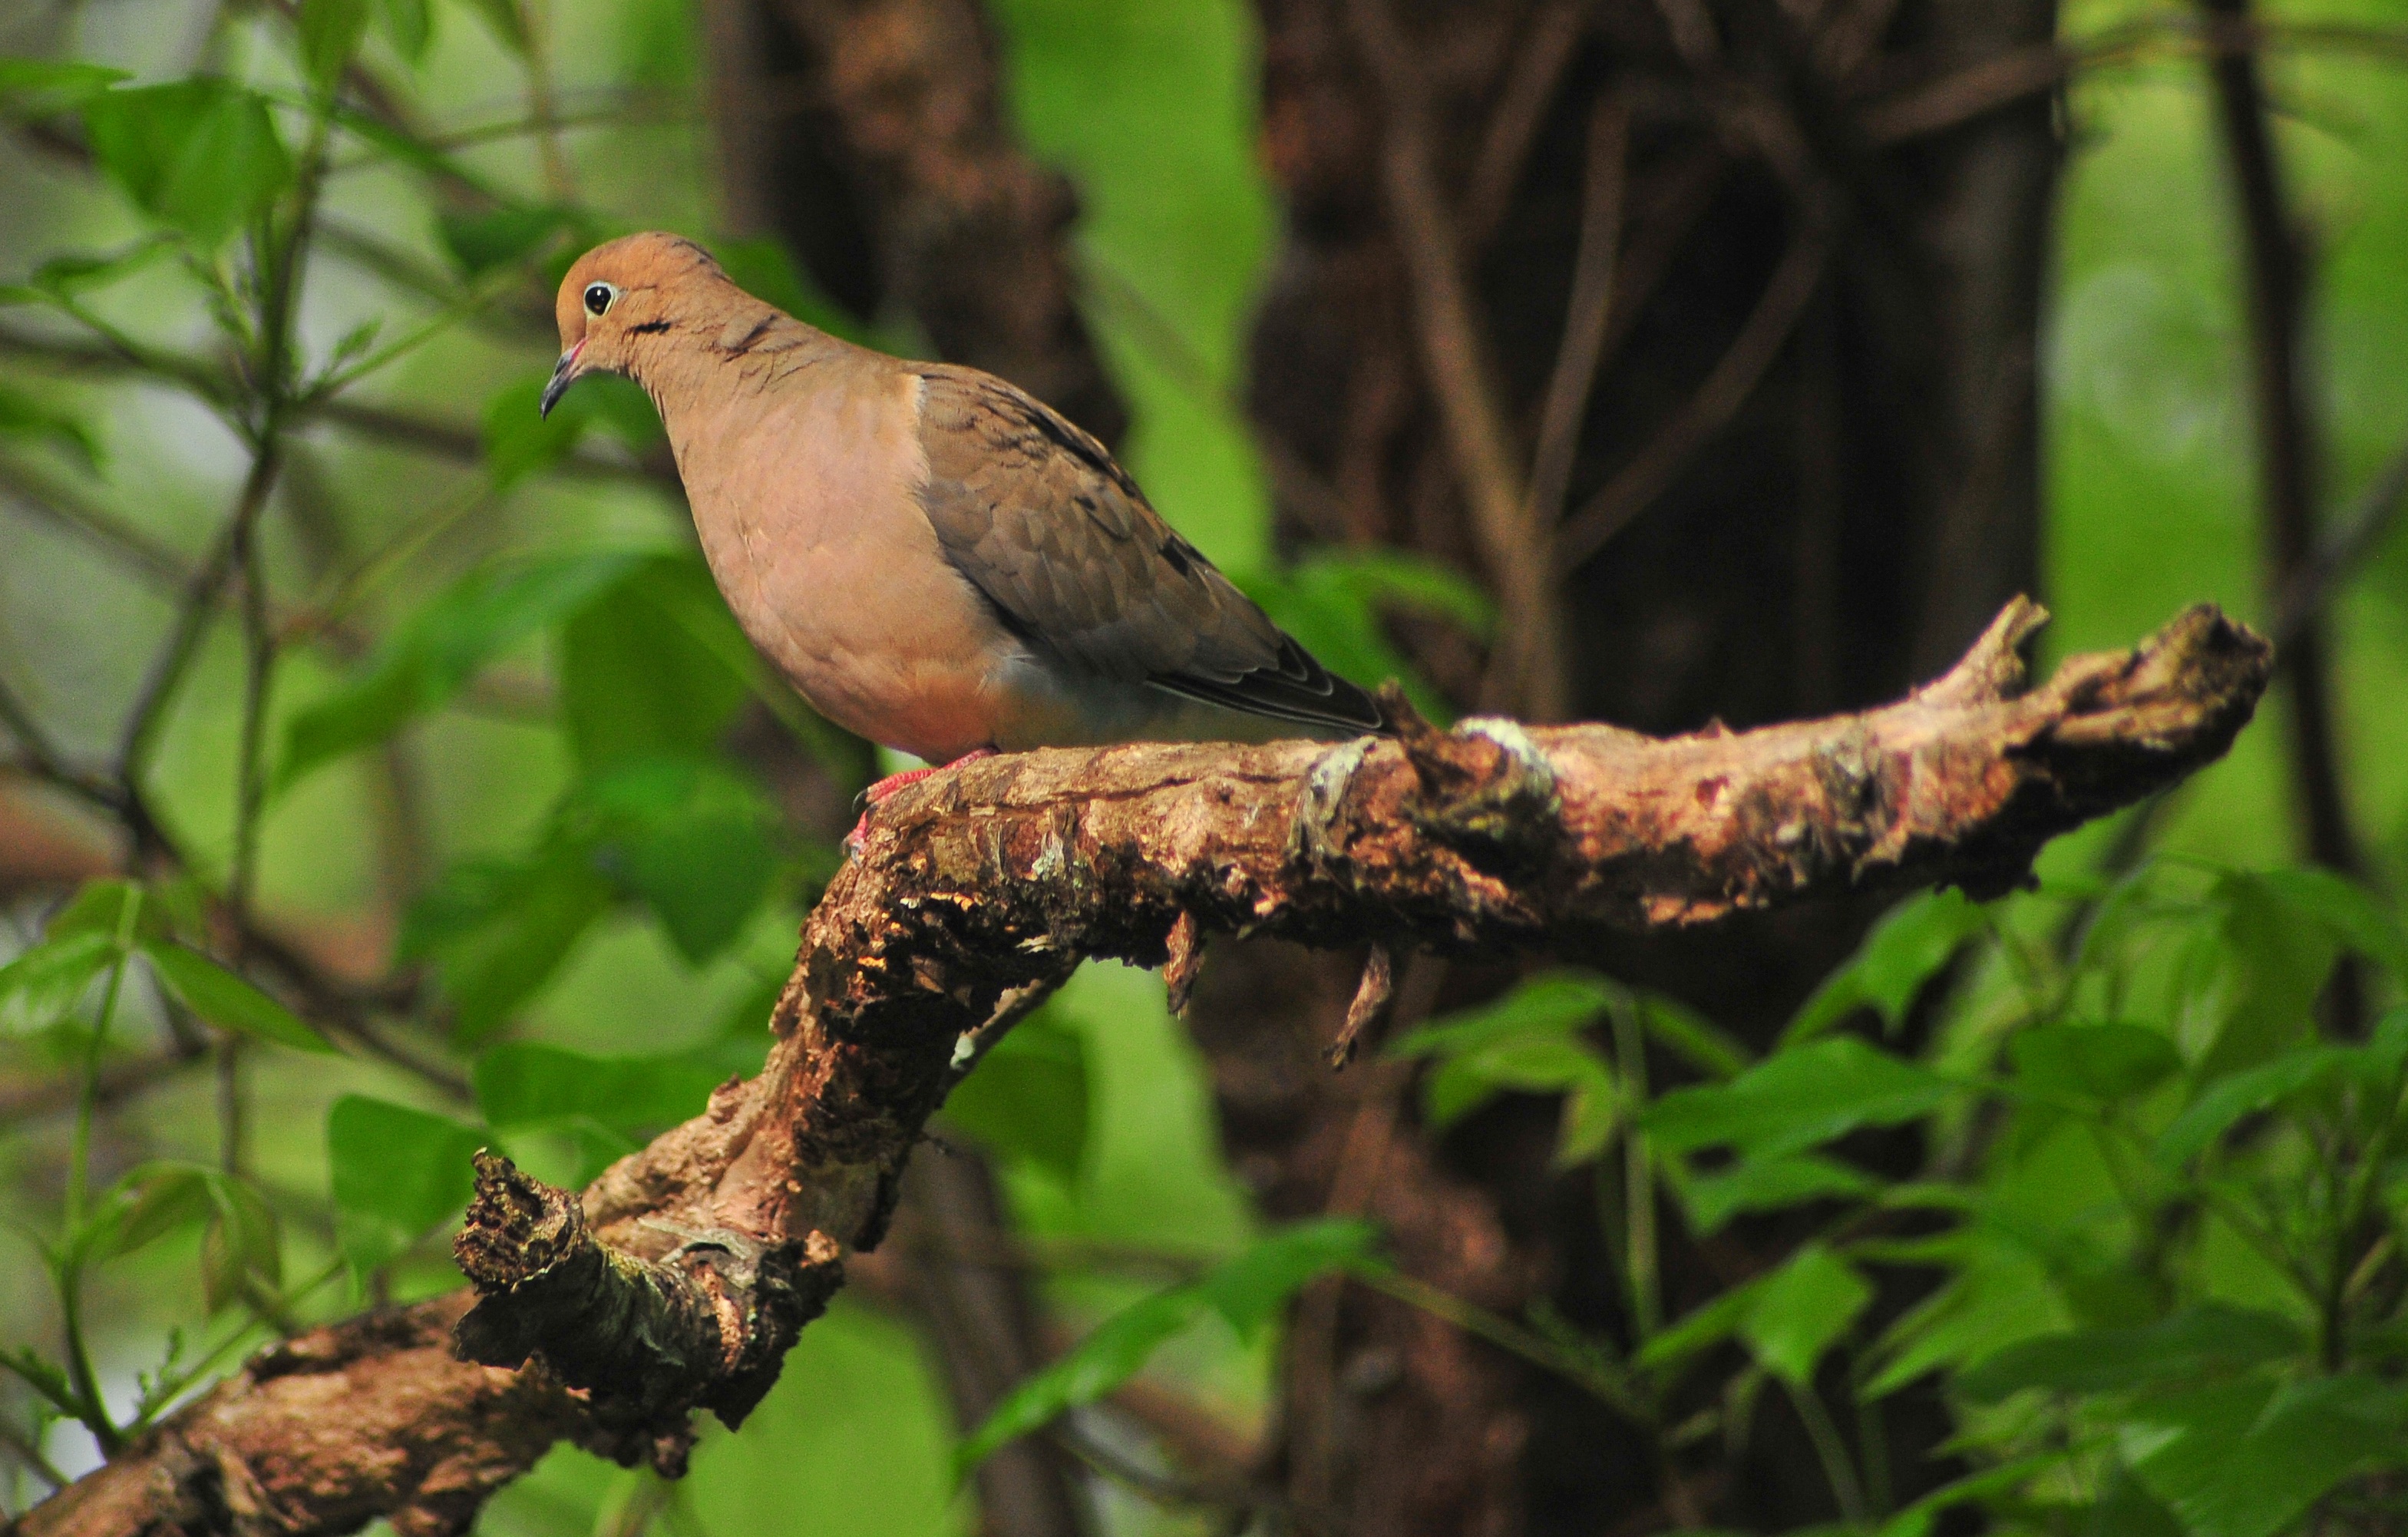
nature, forest, branch, bird, wildlife, jungle, beak, fauna, ornithology, outdoors, dove, vertebrate, finch, perching bird